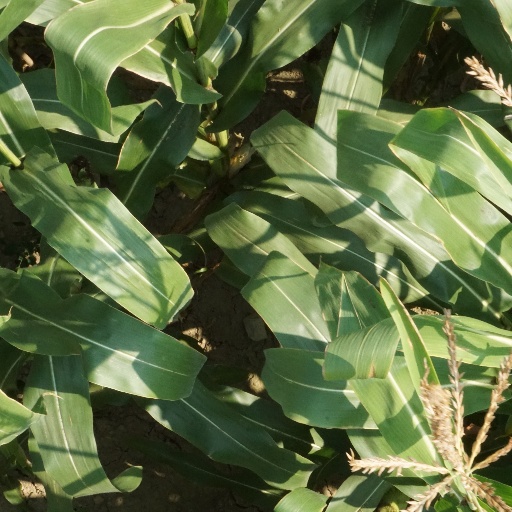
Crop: maize; corn